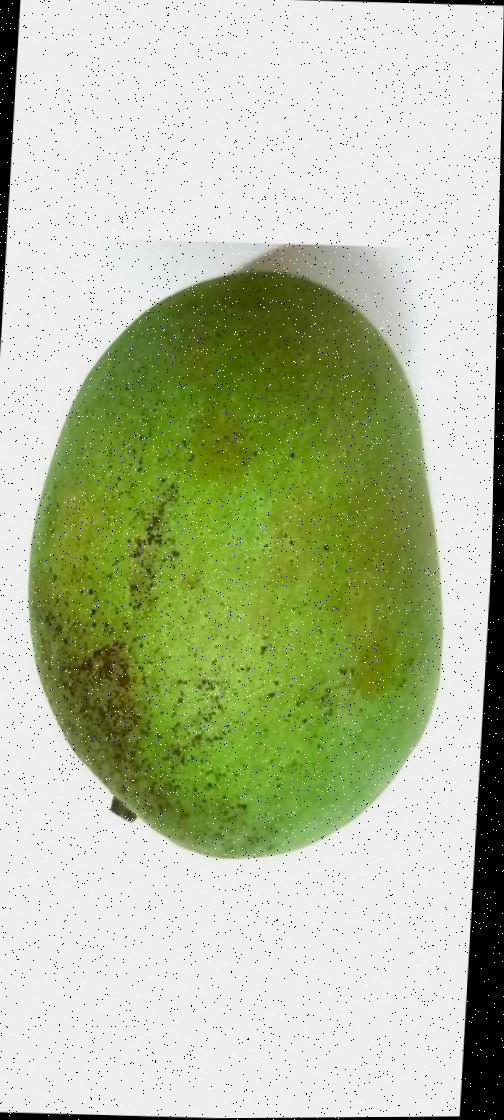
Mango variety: Shada